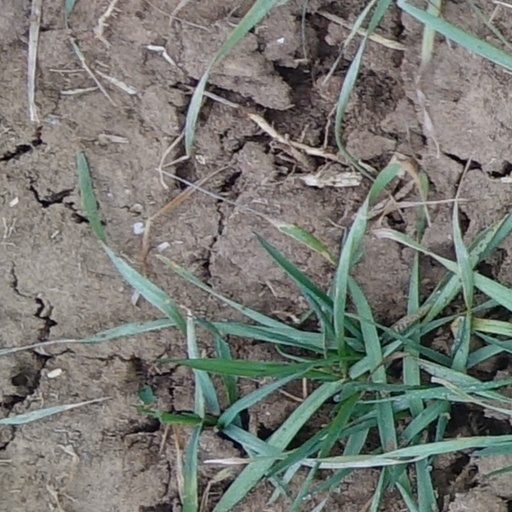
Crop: wheat